Le Quart Livre

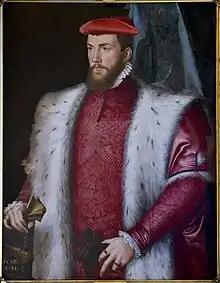
Cardinal Odet de Coligny, trained by Nicolas Berauld, an admirer of Erasmus like Rabelais, was between 28 and 30 years old when he granted his protection to the Touraine humanist, then in his fifties.

The 1552 edition commences with an epistle to Cardinal Odet de Coligny, through whom the privilege of 1550 had been obtained. In a manner that resonates with the sentiments expressed in the preface of 1548, Rabelais elucidates that his Pantagruelian mythologies are principally designed to provide entertainment for his readers. Additionally, he makes a point of noting that, according to Hippocrates, a physician should not hesitate to disguise themselves and adopt a cheerful demeanor for the benefit of the patient. He laments the accusations of heresy leveled by certain individuals, whom he identifies as "Cannibals, misanthropes, agelasts." These are likely references to attacks from the Sorbonne, Calvin, or Puy-Herbault, a cleric from the abbey of Fontevraud. He also expresses gratitude to the cardinal for the protection he and the king provide. The epistle, while not displaying the usual verve of Rabelais' prologues, asserts the dignity of comedic intent and appeals for the reader's benevolence. It likens this appeal to that of King Francis I listening to the readings of Rabelais' books by Anagnoste Pierre du Chastel. It is worth noting that the epistle pays homage to the living, a salvific word that counters misunderstandings and slander. In this context, the cardinal is compared to the Gallic Hercules, a figure of eloquence invented by Lucian. The decision to persist in writing is associated with the continuation of his medical practice, as evidenced by the signature on the letter, which mentions the author's profession. Rabelais reaffirms the seriousness of his comedic undertaking and asserts his right to be judged on the merits of his work alone.